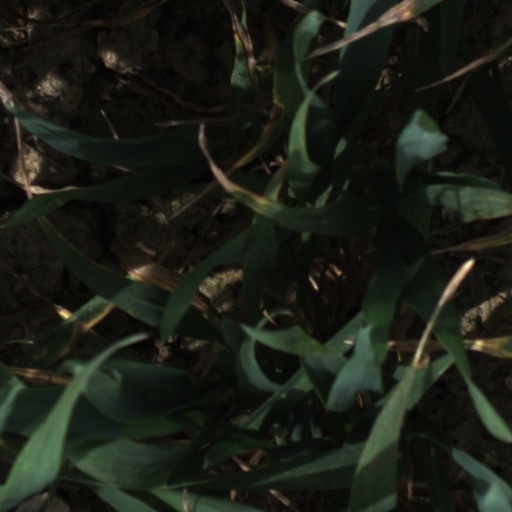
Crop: wheat